SS Finland

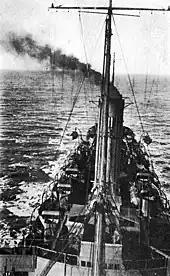
Looking aft from USS crow's nest on her foremast while the ship was underway at sea, c. 1918–19.

"Finland" was still in New York–Liverpool service when the United States declared war on the German Empire in April 1917. The United States Army, needing transports to get its men and materiel to France, had a select committee of shipping executives pore over registries of American shipping. On 28 May, the committee selected "Finland" and thirteen other American-flagged ships that were sufficiently fast, could carry enough coal in their bunkers for transatlantic crossings, and, most importantly, were in port or not far at sea. After "Finland" discharged her last load of passengers, she was officially handed over to the Army at noon on 2 June, the last of the fourteen ships acquired.